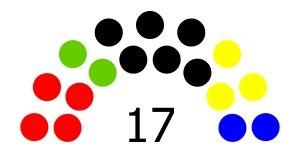
Elections européennes de 2009 en Autriche
Les élections européennes se sont déroulées le dimanche 7 juin 2009 en Autriche pour désigner les 17 députés européens au Parlement européen, pour la législature 2009-2014.